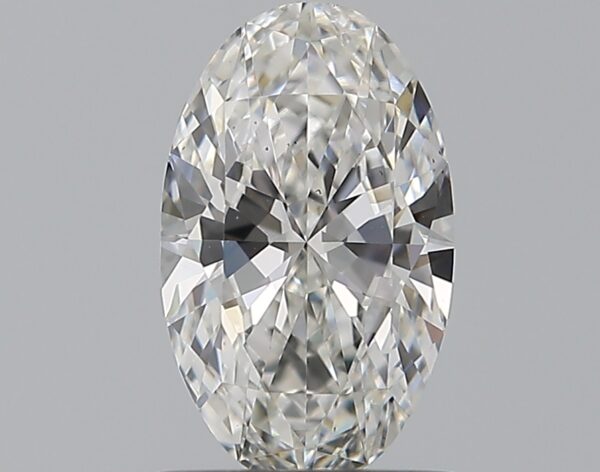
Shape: oval
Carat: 0.8
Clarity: VS2
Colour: E
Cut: EX
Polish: EX
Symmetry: VG
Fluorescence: ST
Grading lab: GIA
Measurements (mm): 8.21 x 5 x 2.96